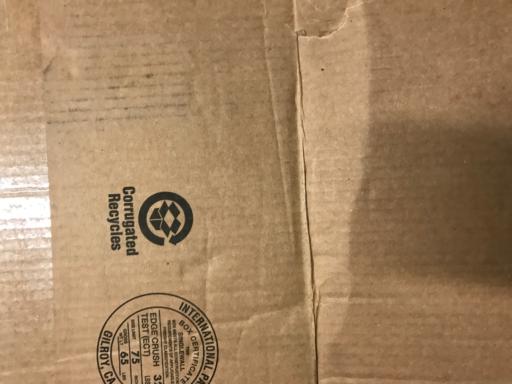
Waste category: cardboard